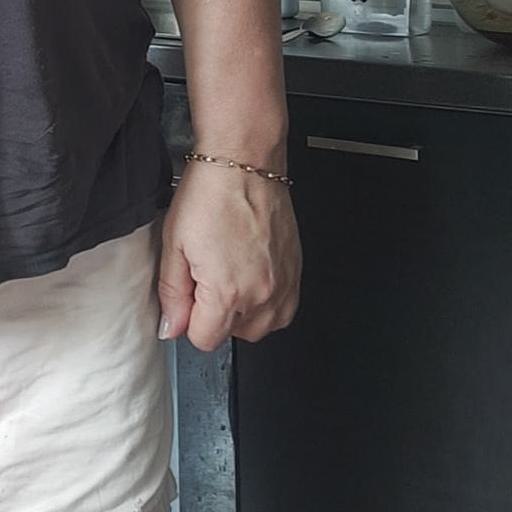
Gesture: no_gesture